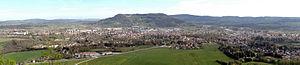
Champagnole est une commune française située dans le département du Jura en région Bourgogne-Franche-Comté. Elle fait partie de la région culturelle et historique de Franche-Comté et de la communauté de communes Champagnole Nozeroy Jura.